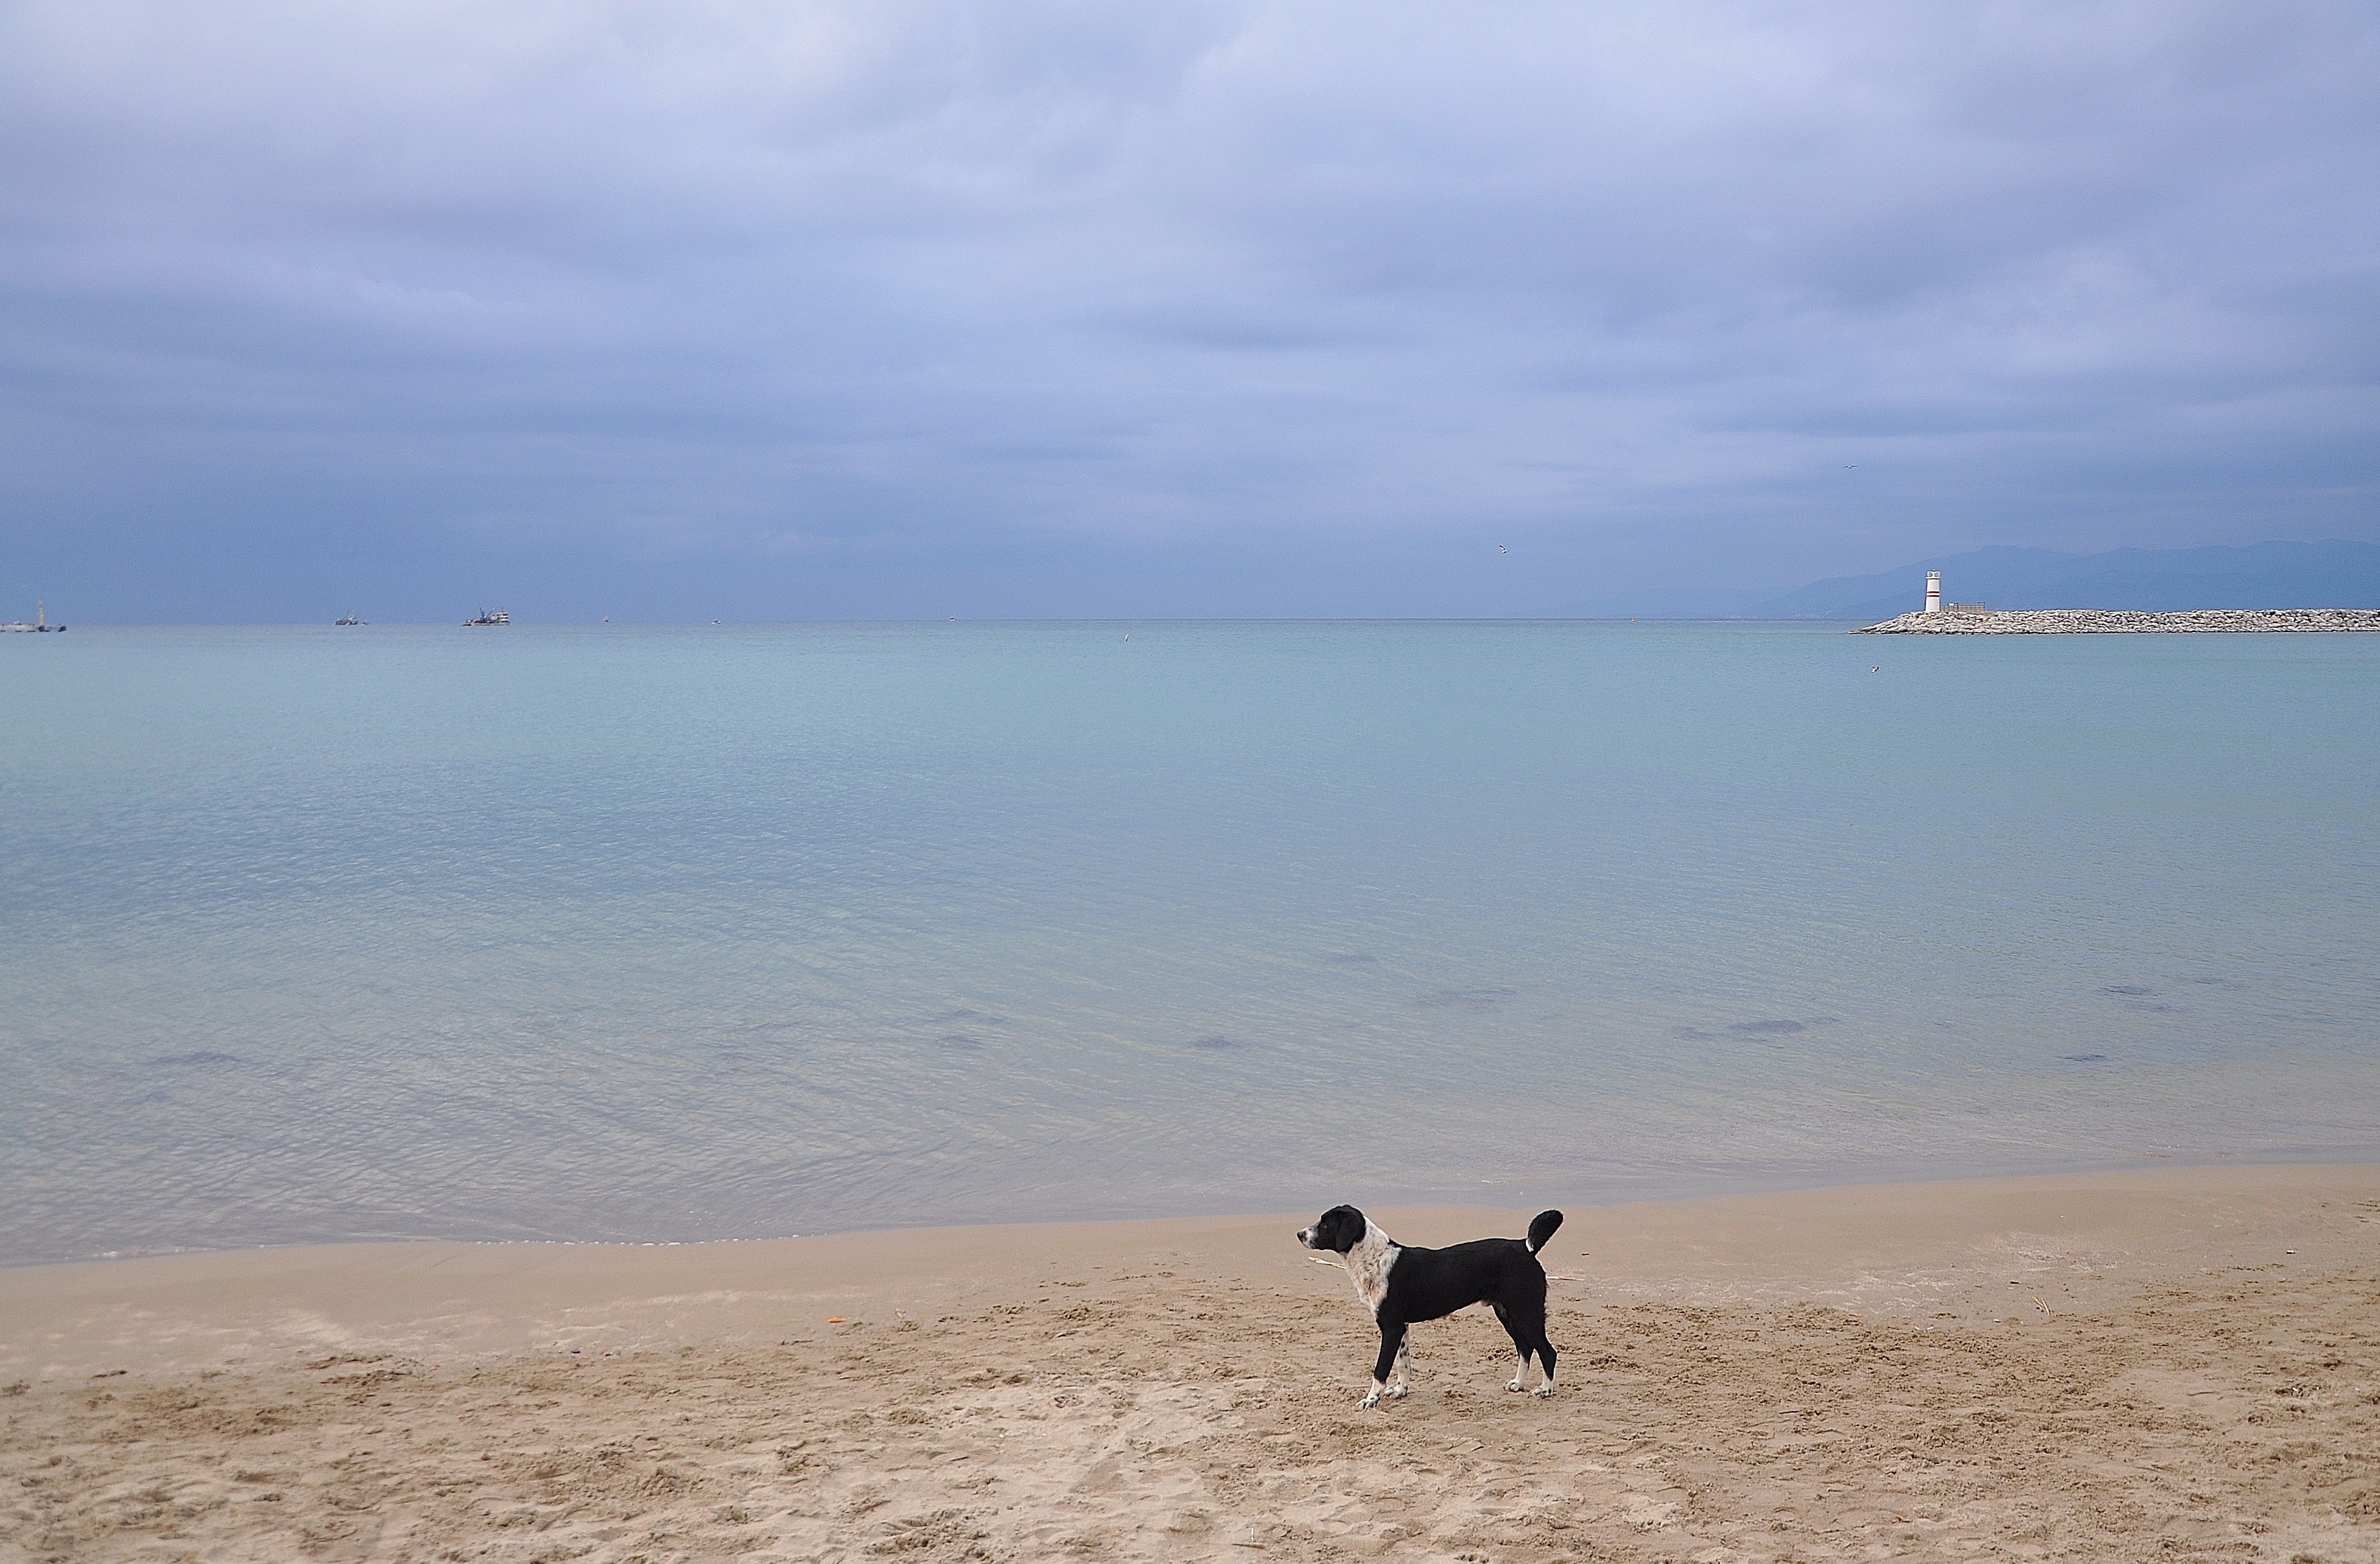
beach, sea, coast, sand, ocean, horizon, sky, shore, wave, dog, vacation, bay, blue, body of water, fishing boat, beautiful, sandy beach, cape